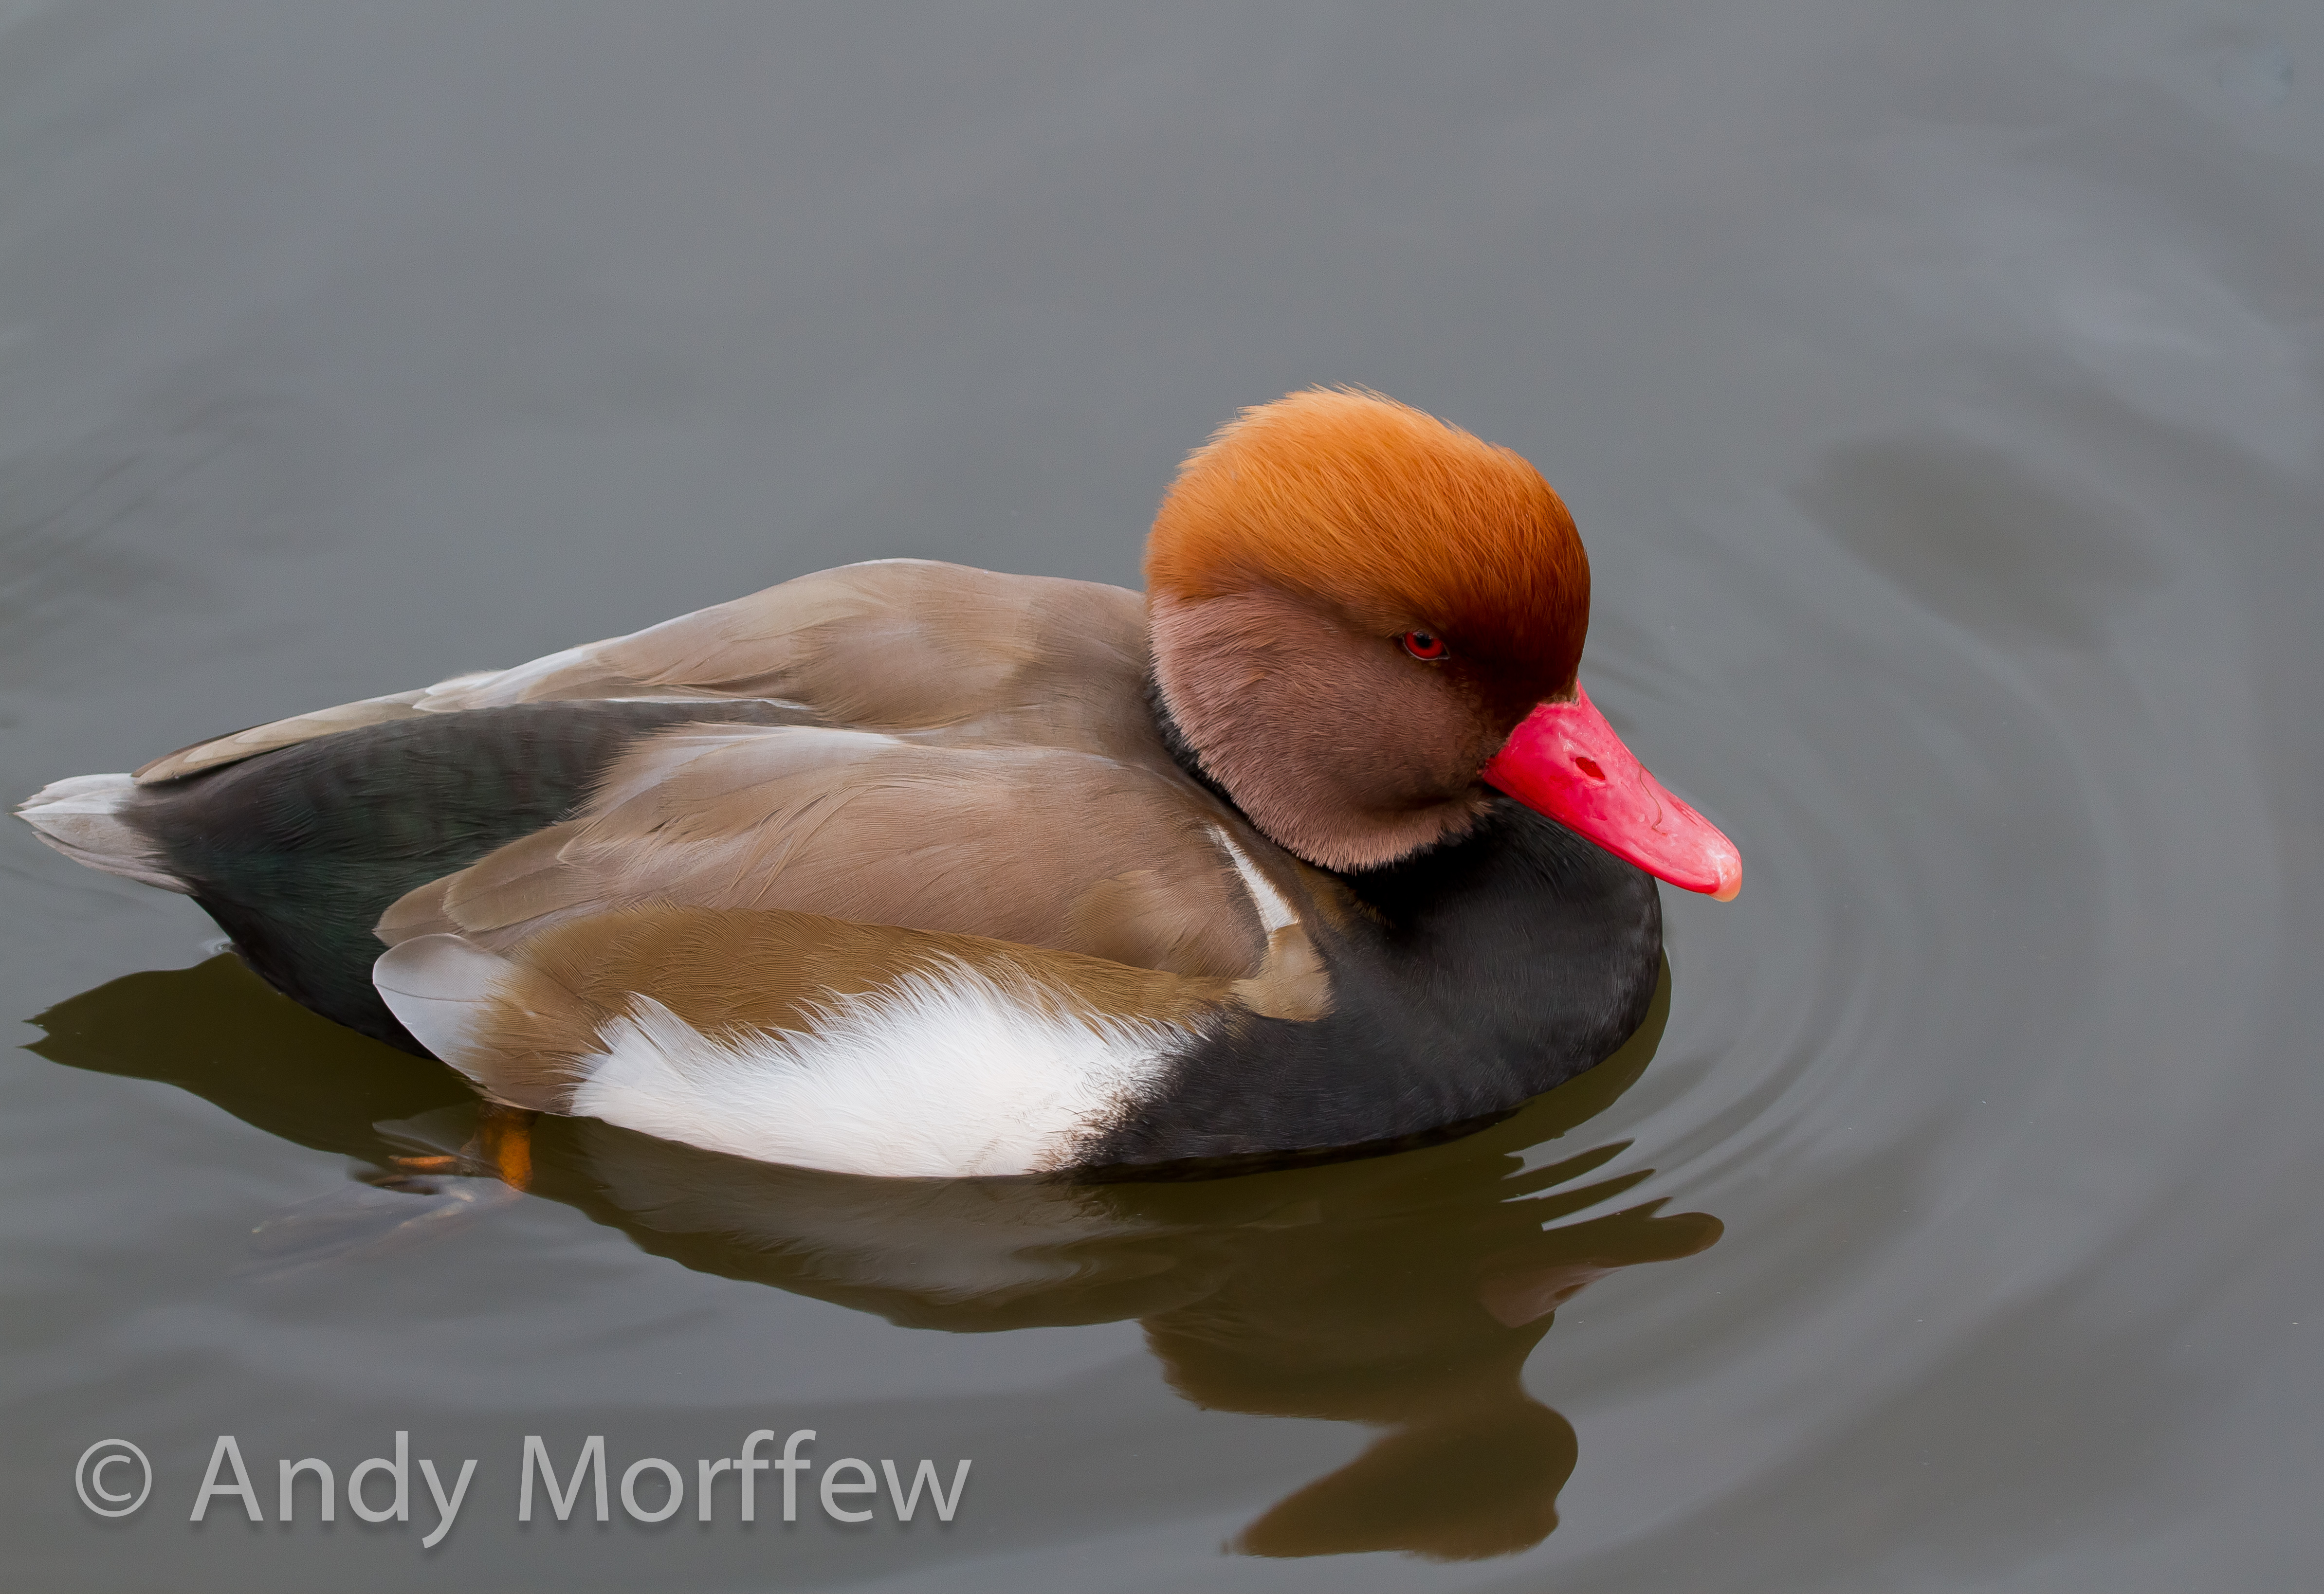
bird, wing, beak, park, fauna, close up, duck, vertebrate, waterfowl, water bird, andymorffew, morffew, bushypark, bushy, pochard, redcrested, redcrestedpochard, ducks geese and swans, seaduck